Rennes–Saint-Jacques Airport

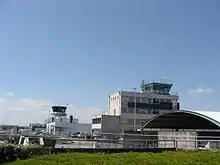
Control tower

It was liberated by Allied ground forces about 7 August 1944 during the Northern France Campaign. Almost immediately, the United States Army Air Forces IX Engineering Command 820th Engineer Aviation Battalion cleared the airport of mines and destroyed Luftwaffe aircraft. Subsequently, Rennes Airport became a USAAF Ninth Air Force combat airfield, designated as "A-27" about 10 August.